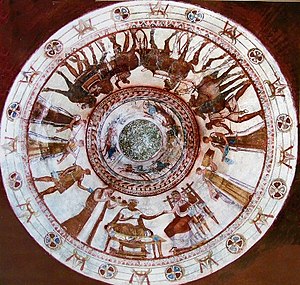
Den thrakiske grav i Kazanlak
Den thrakiske grav i Kazanlak
Den thrakiske grav i Kazanlak er en kuppelgrav nær byen Kazanlak i det centrale Bulgarien.